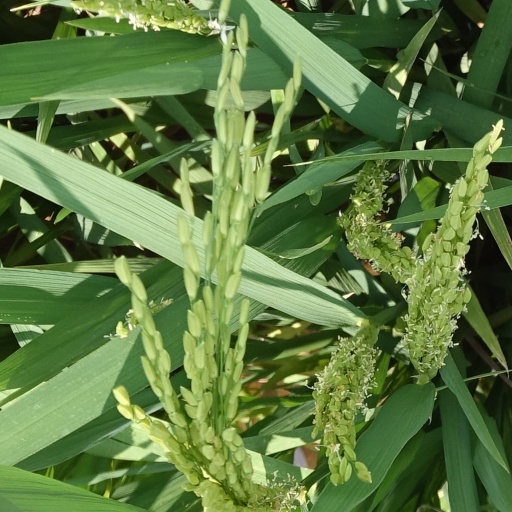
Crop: rice